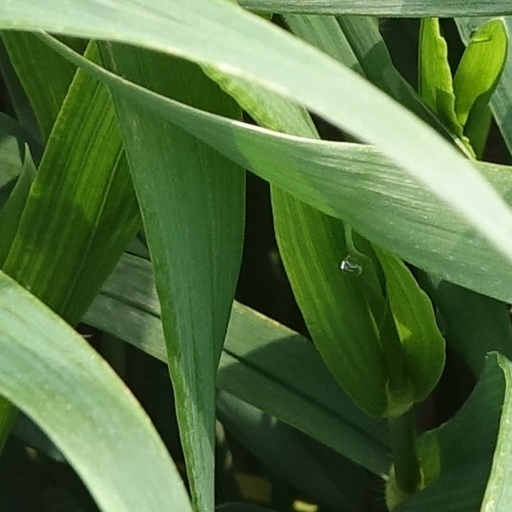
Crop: wheat